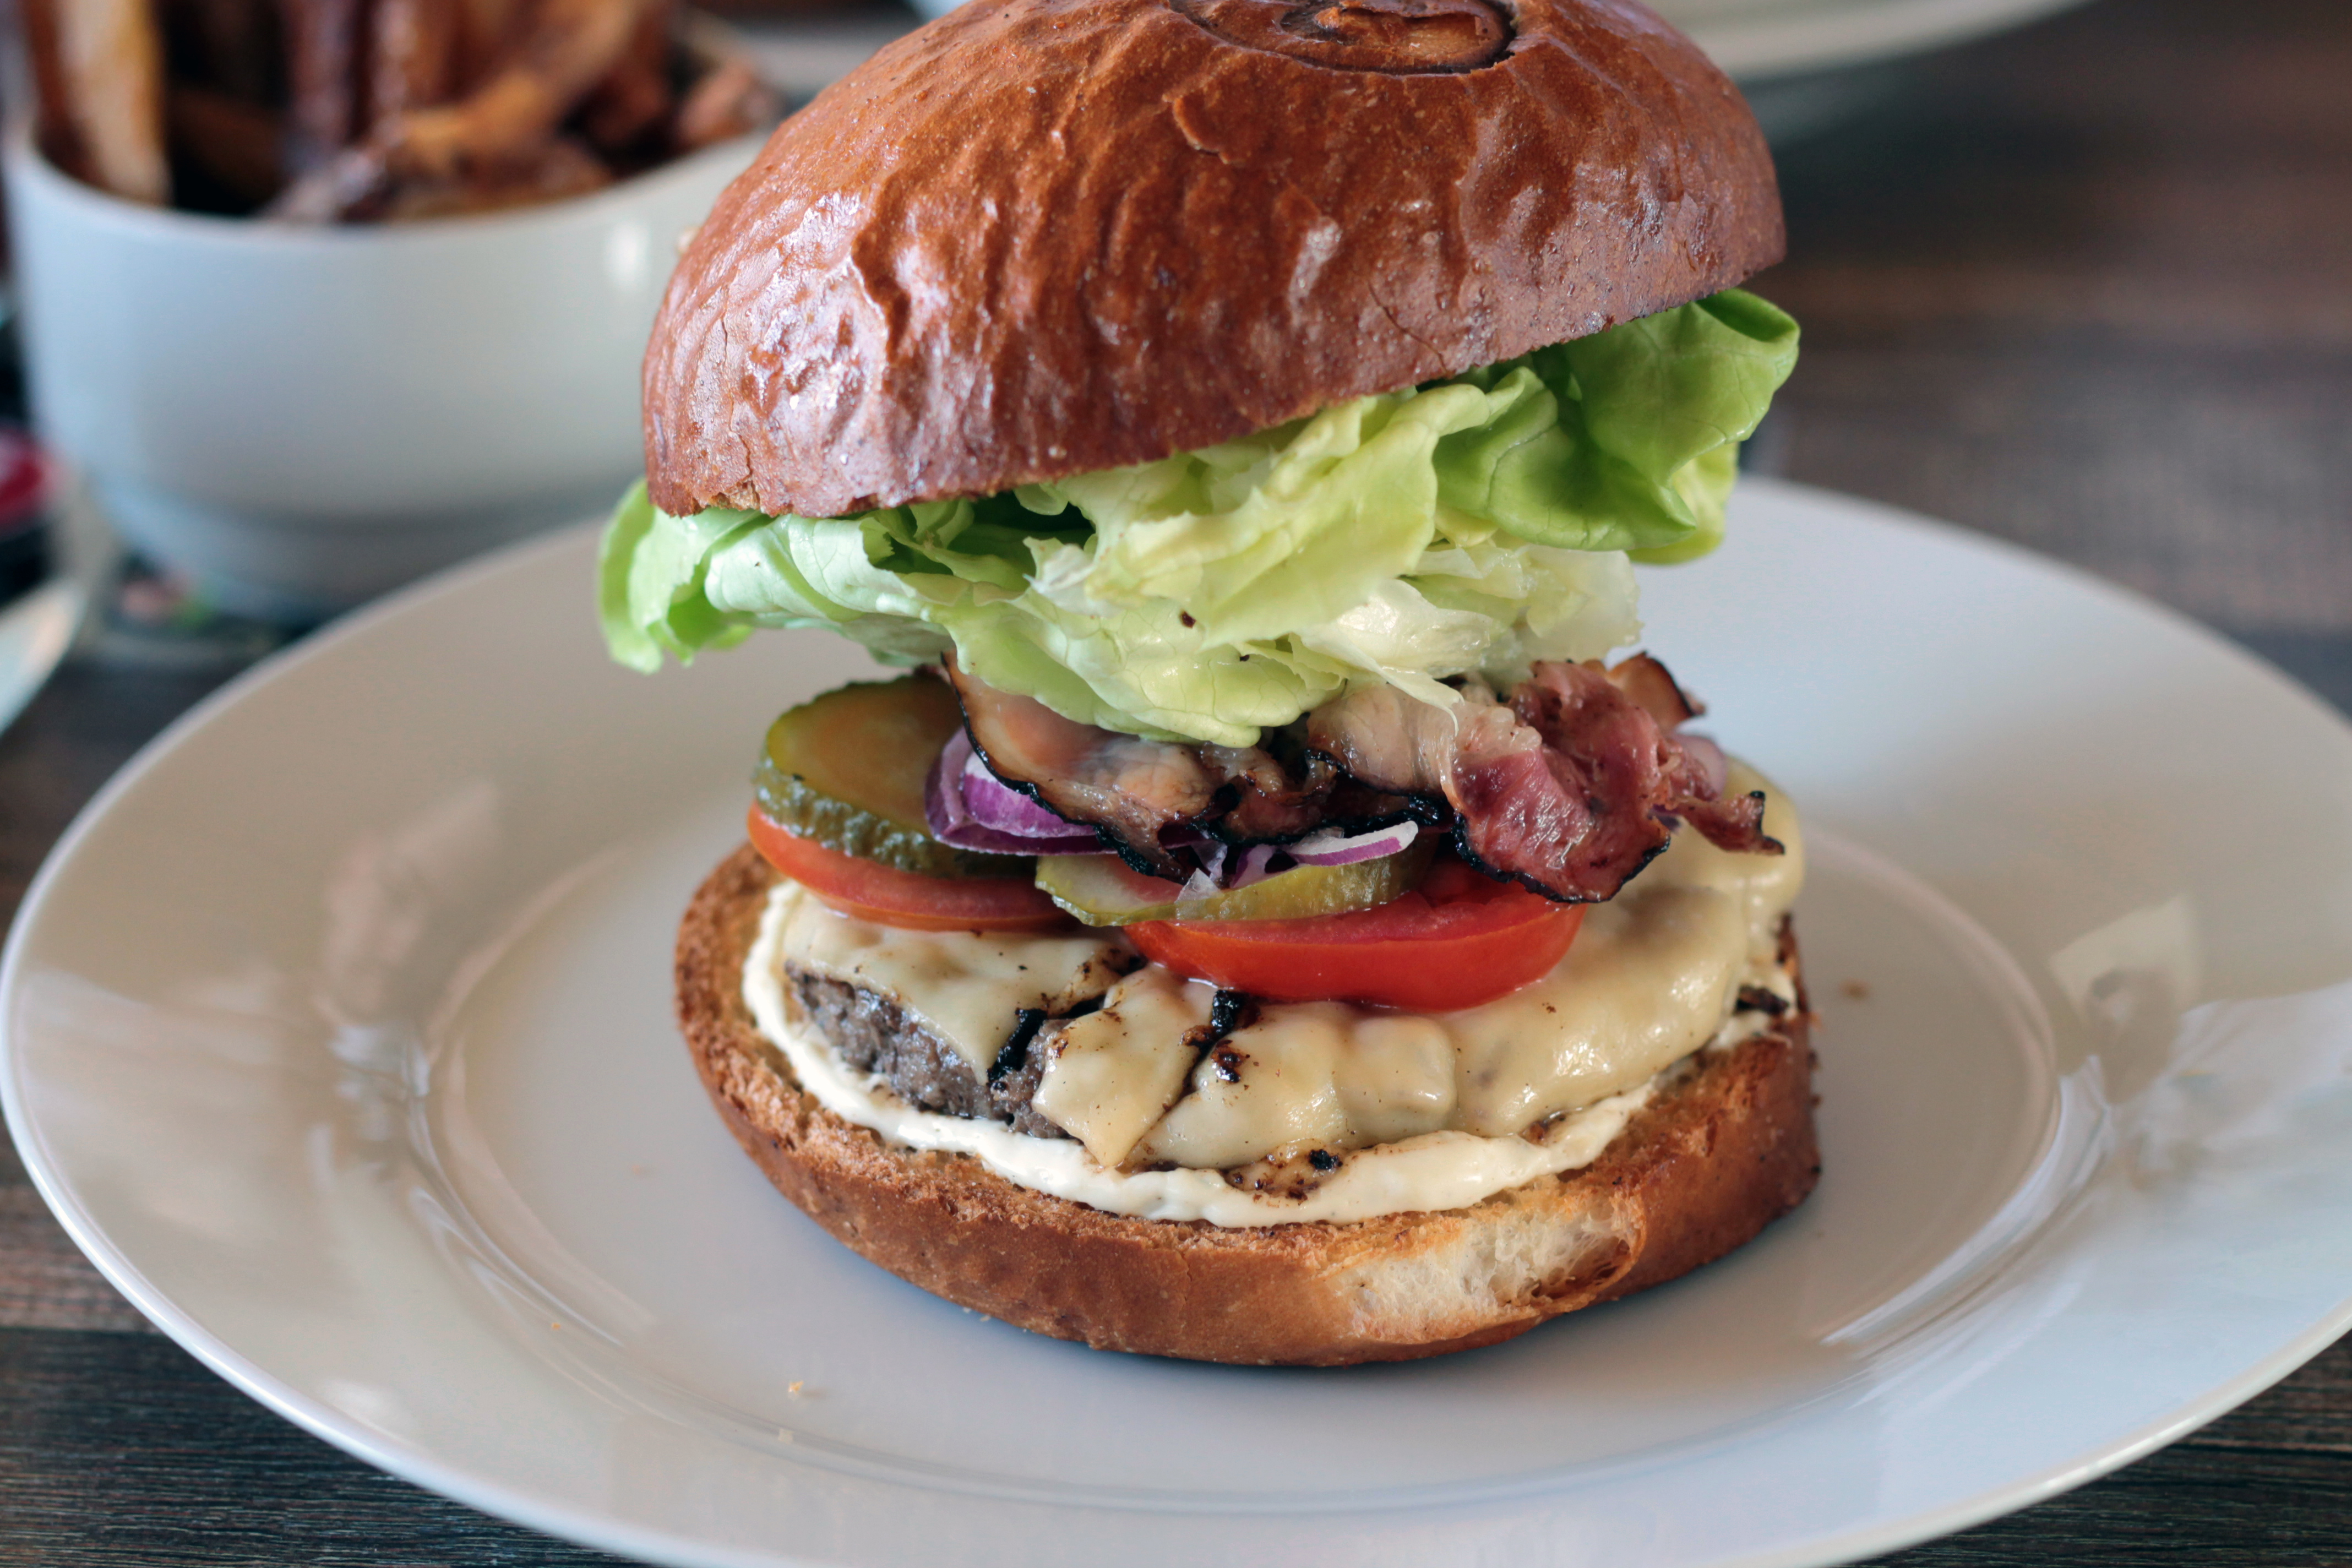
dish, meal, food, produce, breakfast, fast food, meat, hamburger, burger, sandwich, bacon, cheeseburger, slider, bruschetta, veggie burger, breakfast sandwich